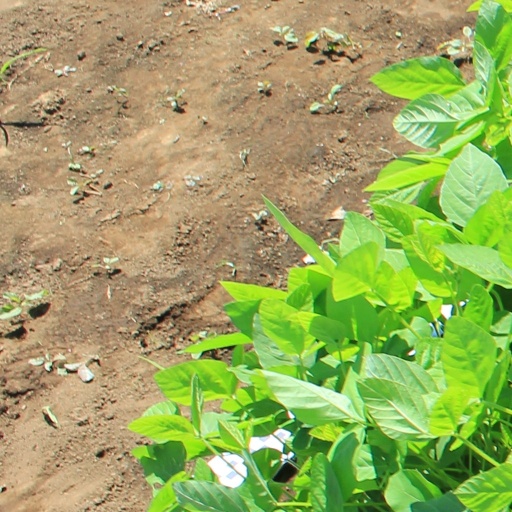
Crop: soybean